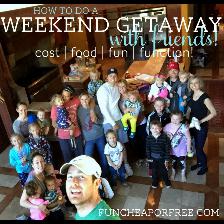
Label: Human